Governorship of Mike Huckabee

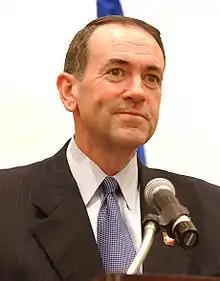
Huckabee in 2004

Huckabee supported a 2005 bill by Arkansas State Representative Joyce Elliott to make some illegal immigrants eligible for scholarships and in-state college tuition, while vehemently opposing a bill sponsored by Arkansas State Senator Jim Holt which would deny state benefits to illegal immigrants, calling it "un-Christian".